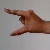
The image shows a hand gesture representing the letter 'Z' in Indian Sign Language.